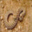
Label: snake